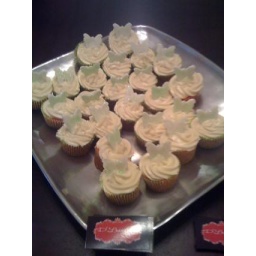
Mmmmmmm red velvet by d'leecious bake shop at 537 san lorenzo open house till 2:30. Come see us!